Question: Please indicate a possible affordance area of baseball bat that can be used for holding
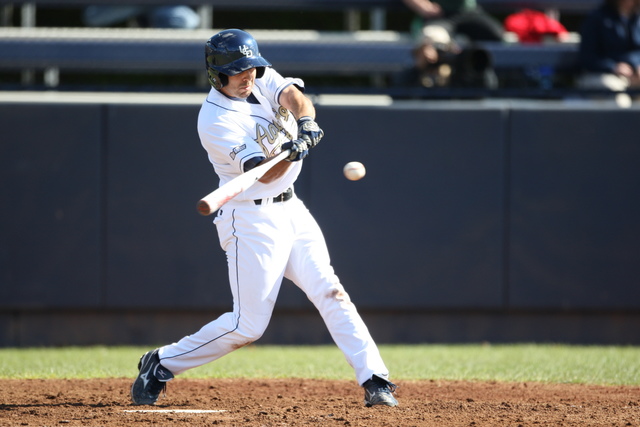
Answer: [274.5, 113.5, 327.5, 164.5]